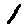
Label: 1